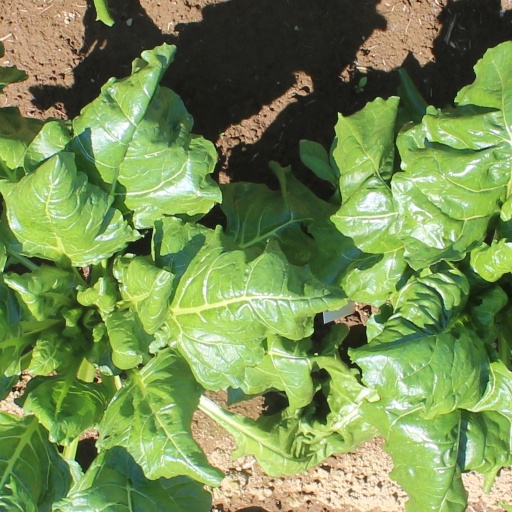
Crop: sugar beet